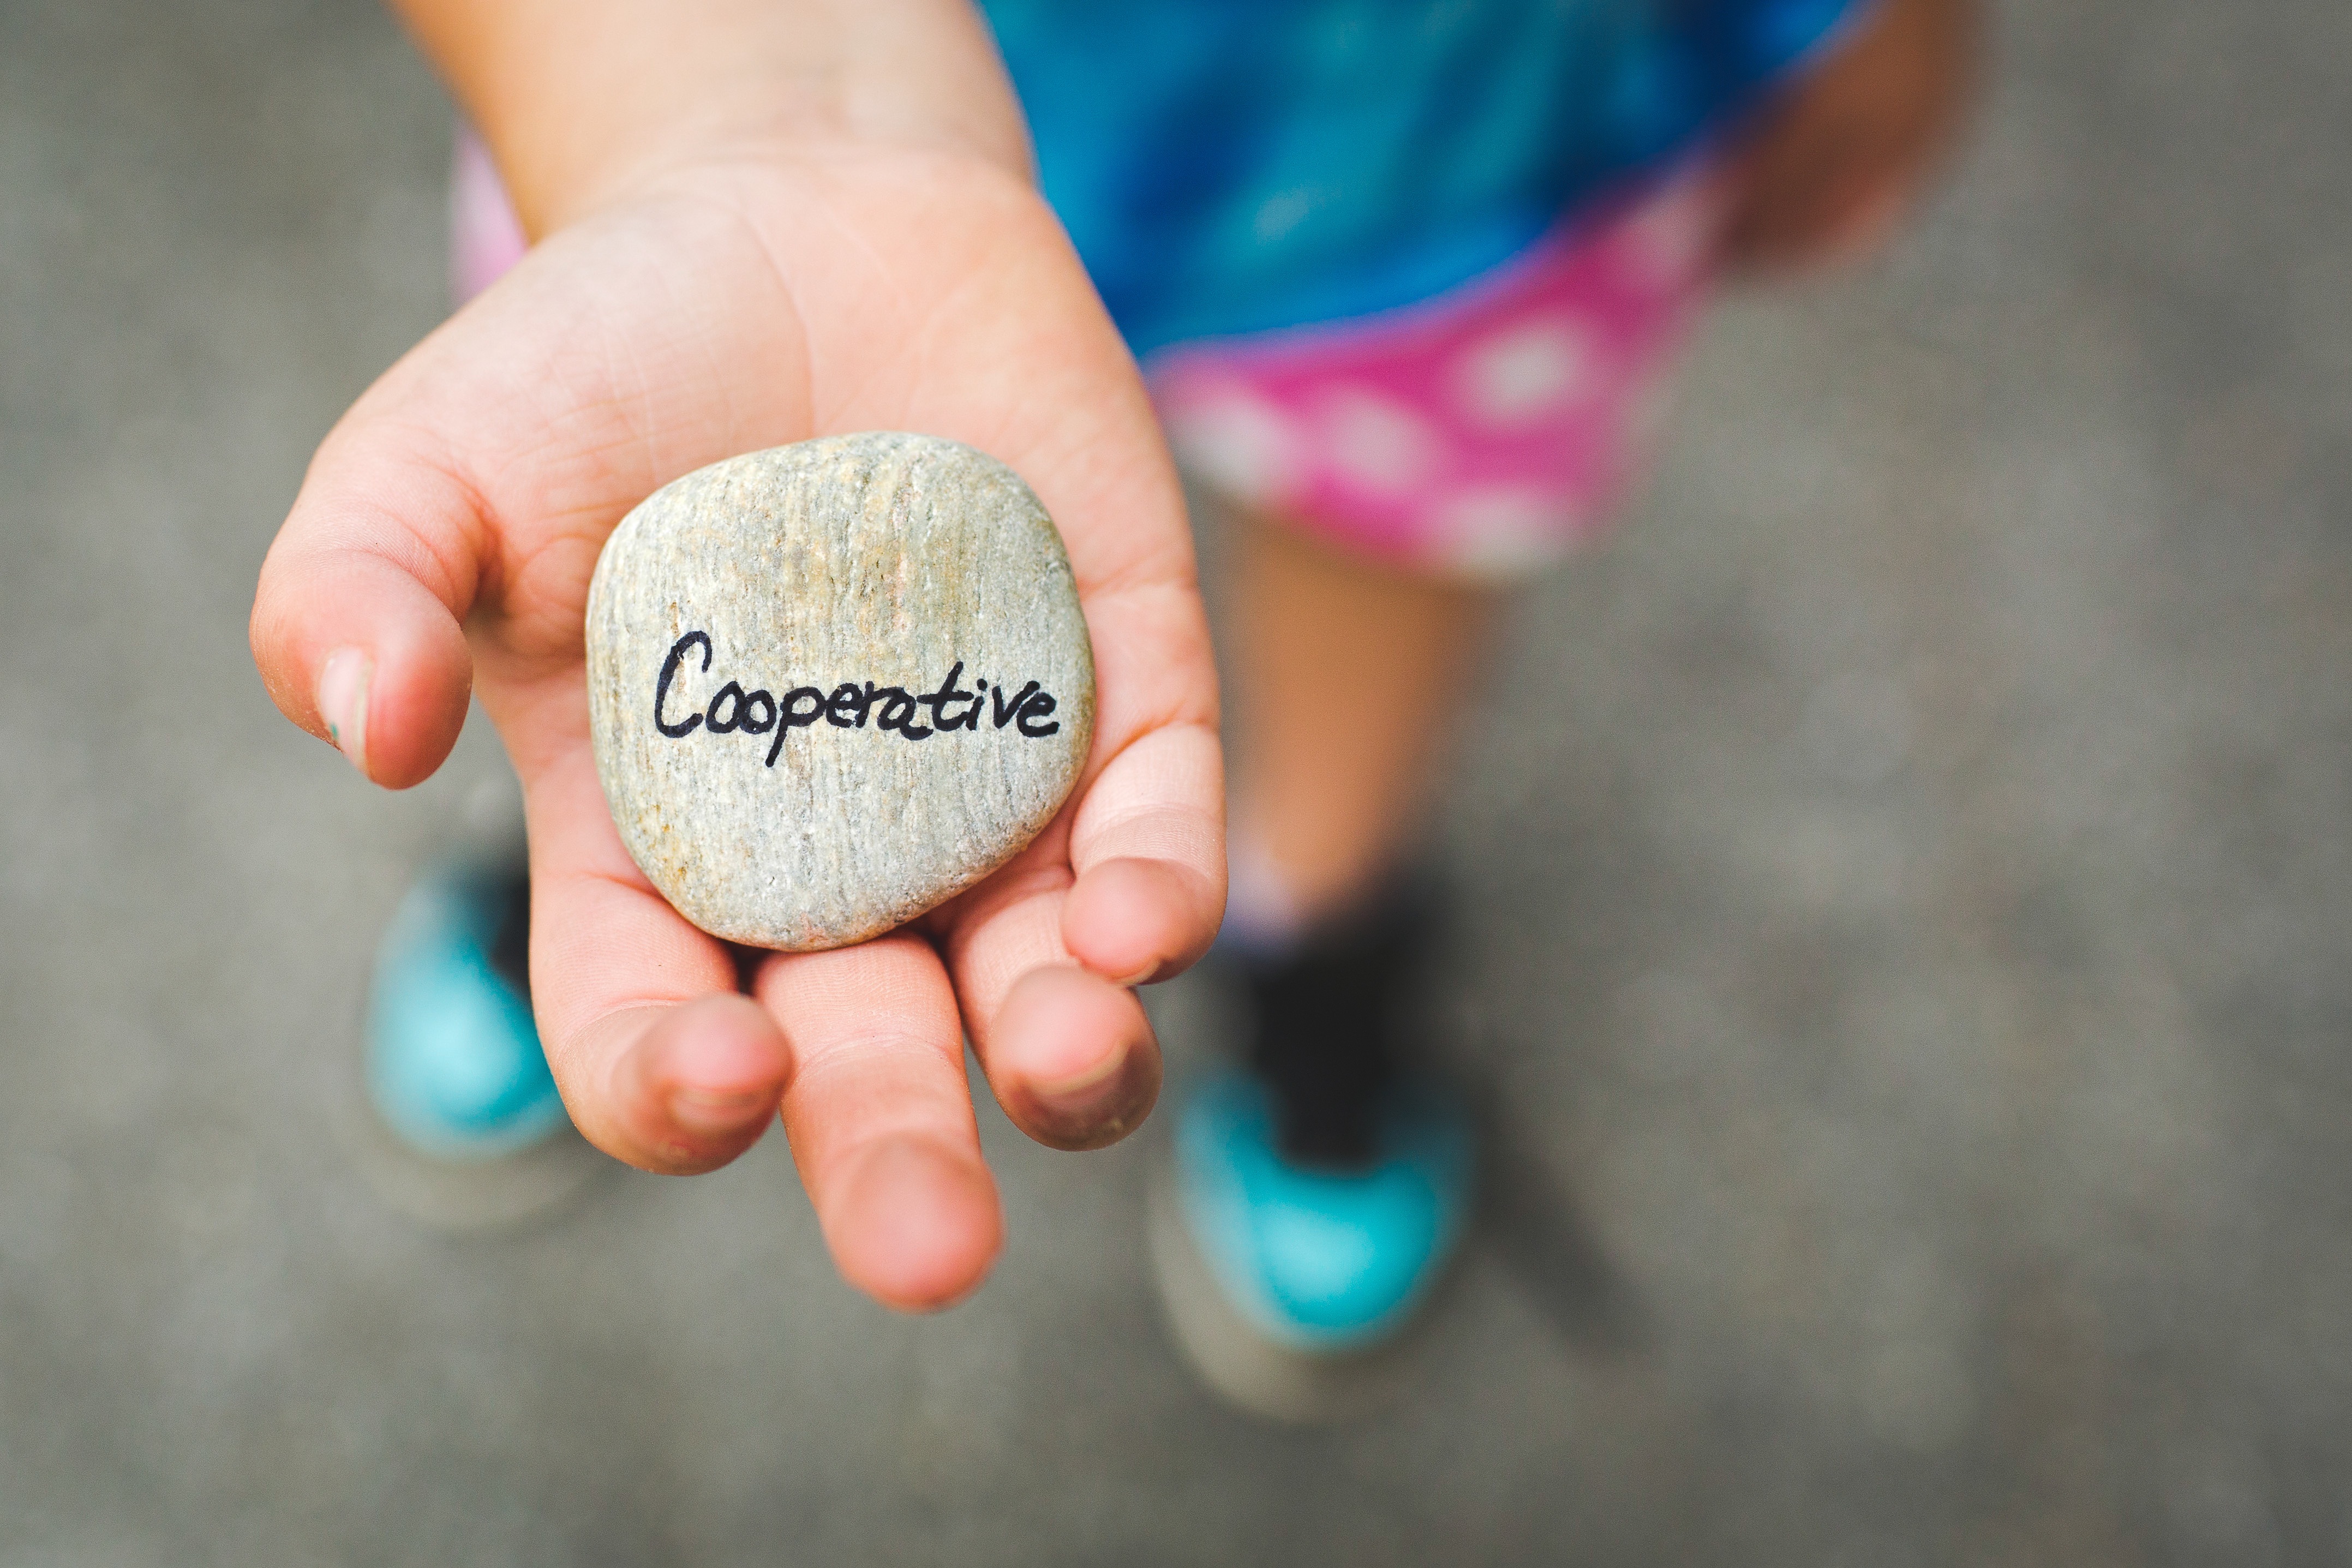
hand, play, stone, finger, business, nail, close up, cooperative, teamwork, cooperation